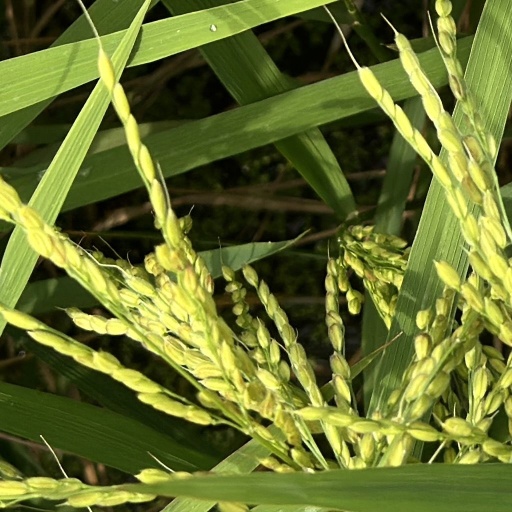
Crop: rice